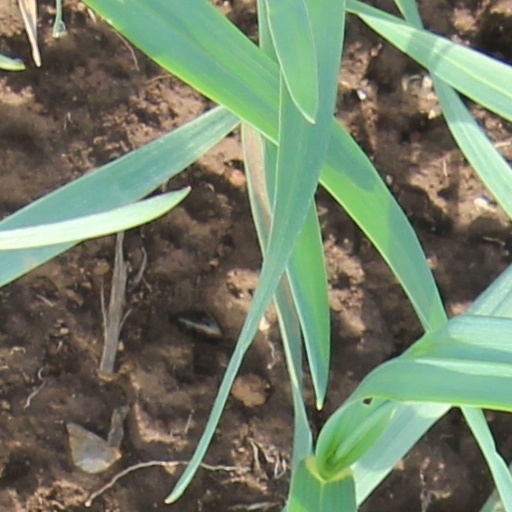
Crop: wheat